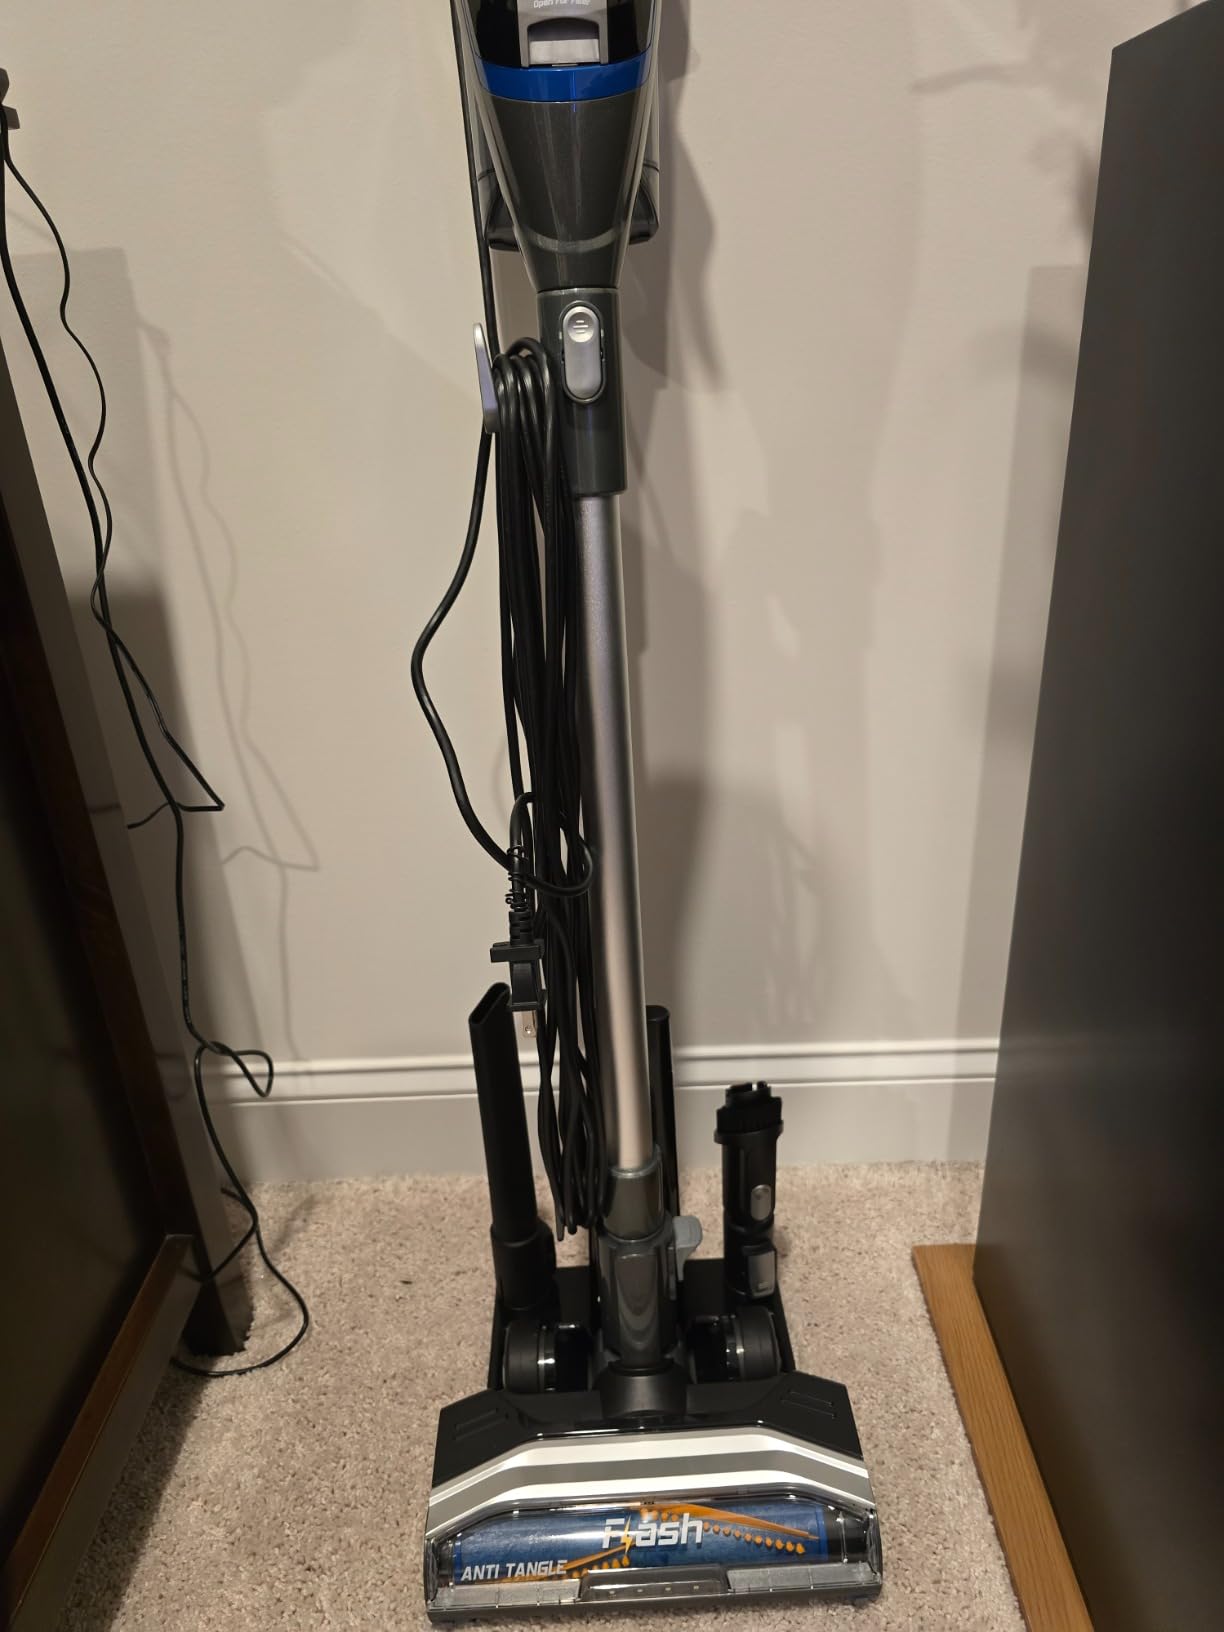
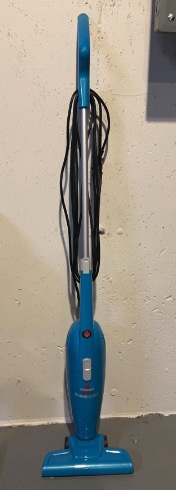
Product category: items_vacuum
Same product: no